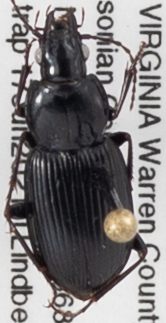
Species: Pterostichus mutus
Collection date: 2021-06-17
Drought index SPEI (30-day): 0.072
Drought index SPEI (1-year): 0.24
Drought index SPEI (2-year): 0.03